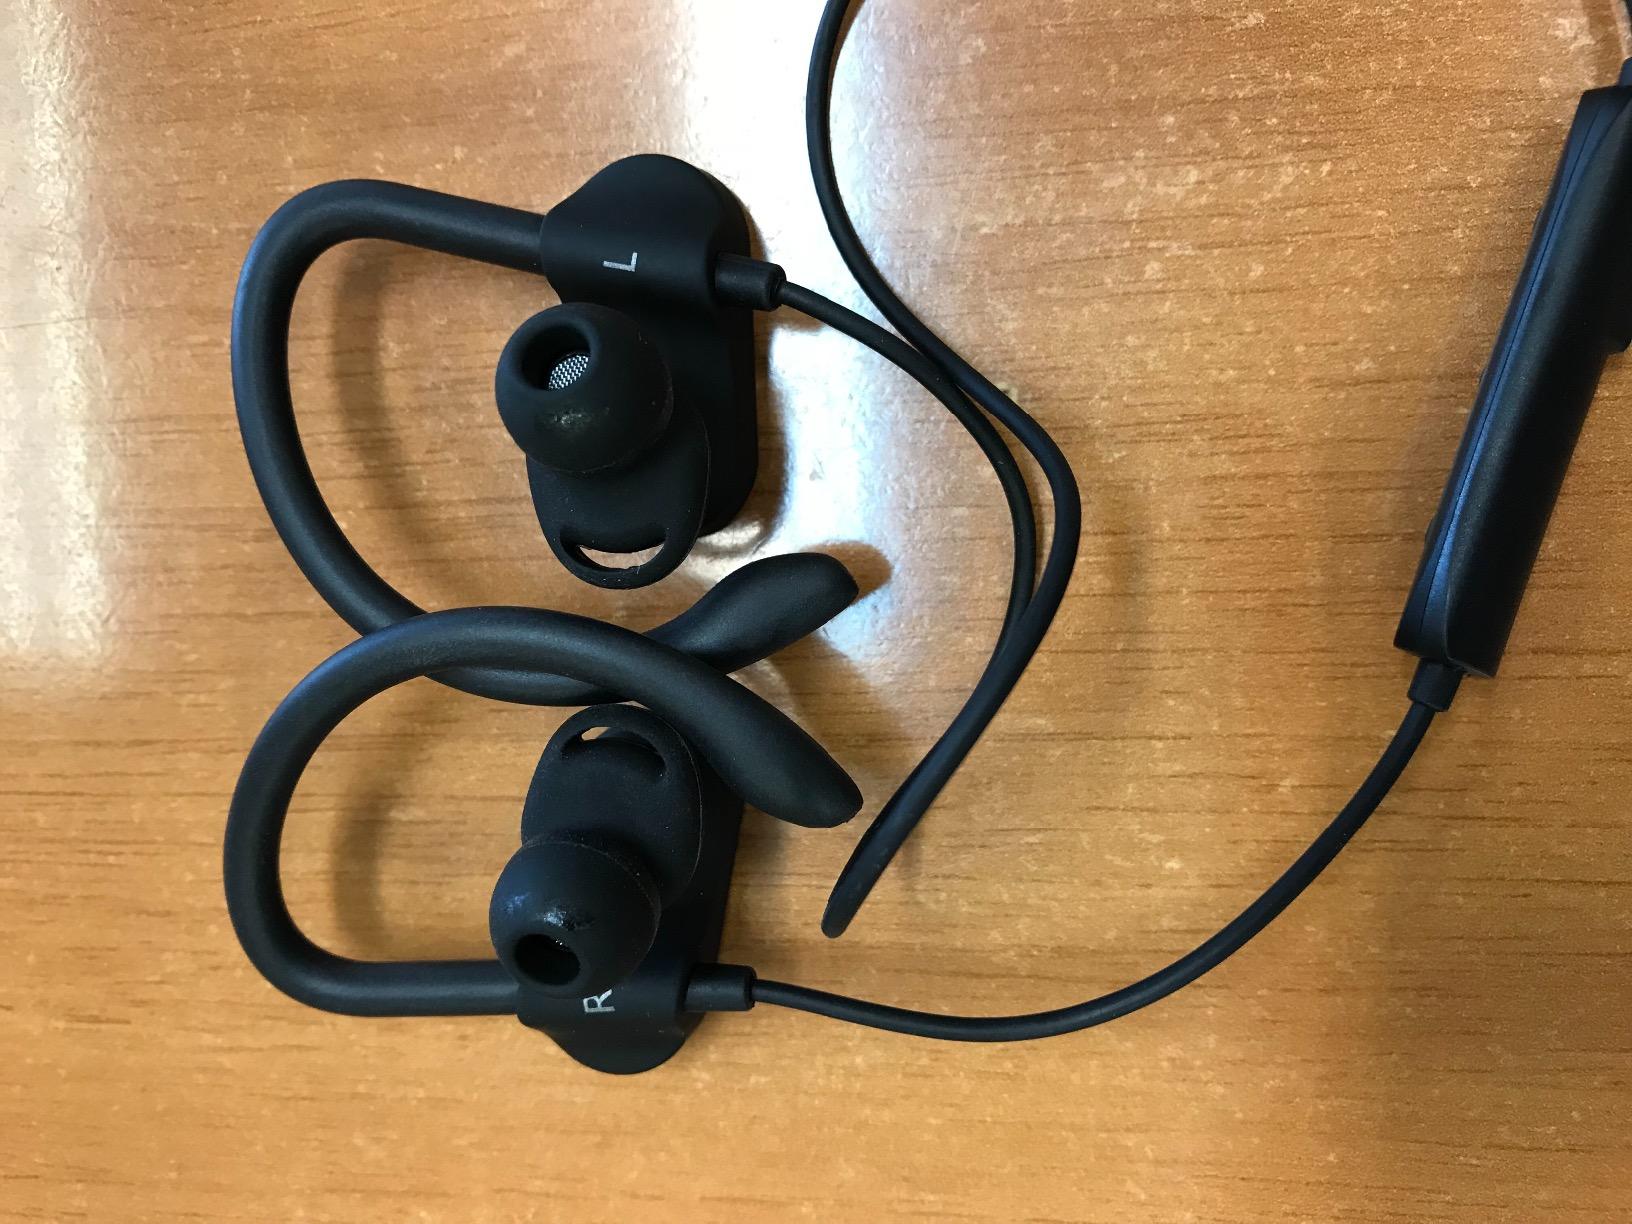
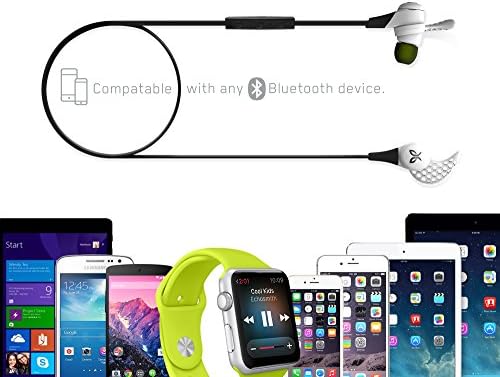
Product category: headphones
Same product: no